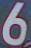
Number: 6